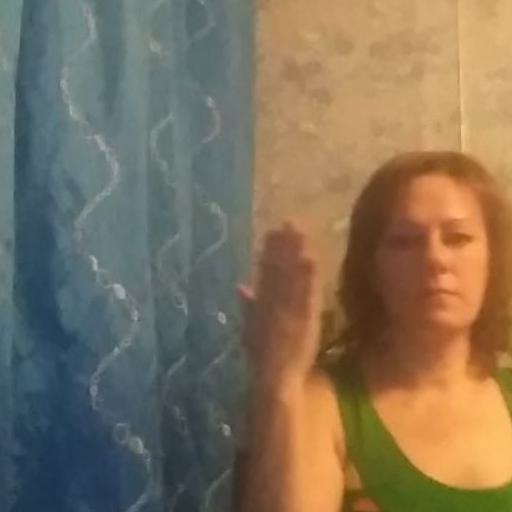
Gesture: stop_inverted